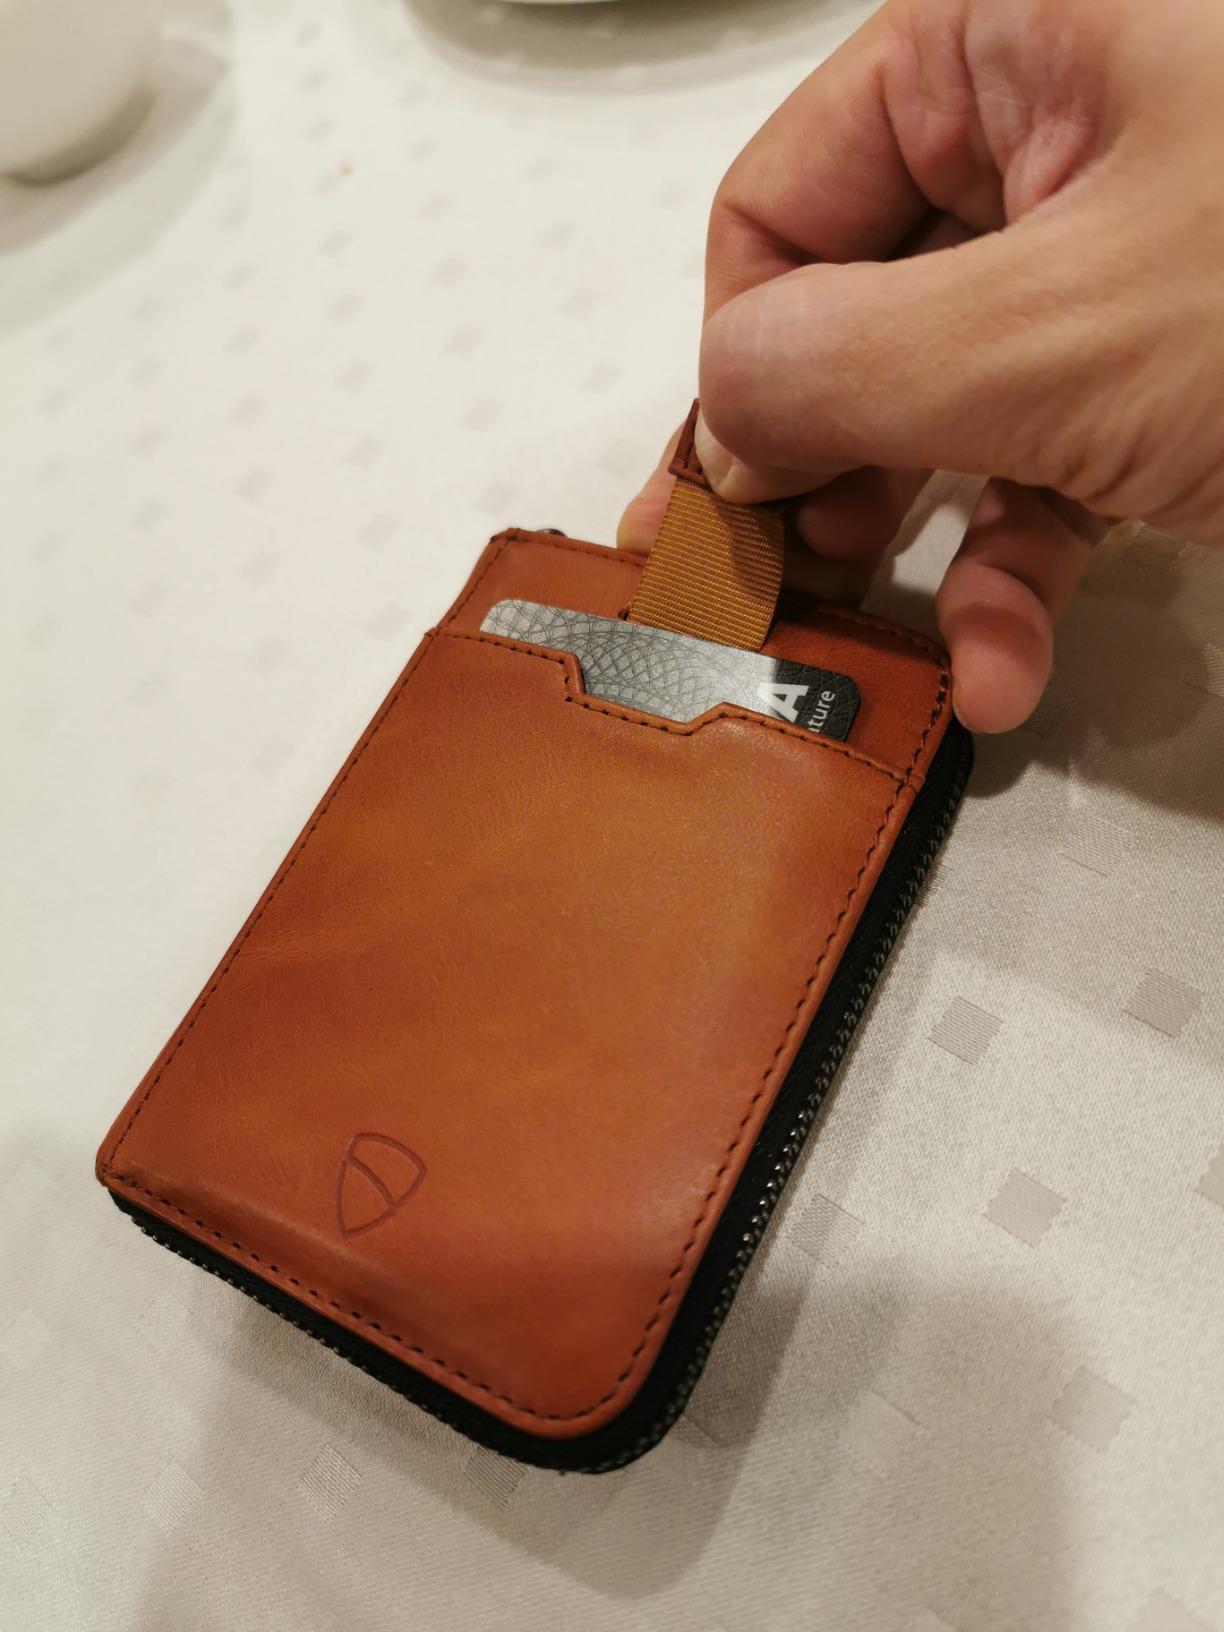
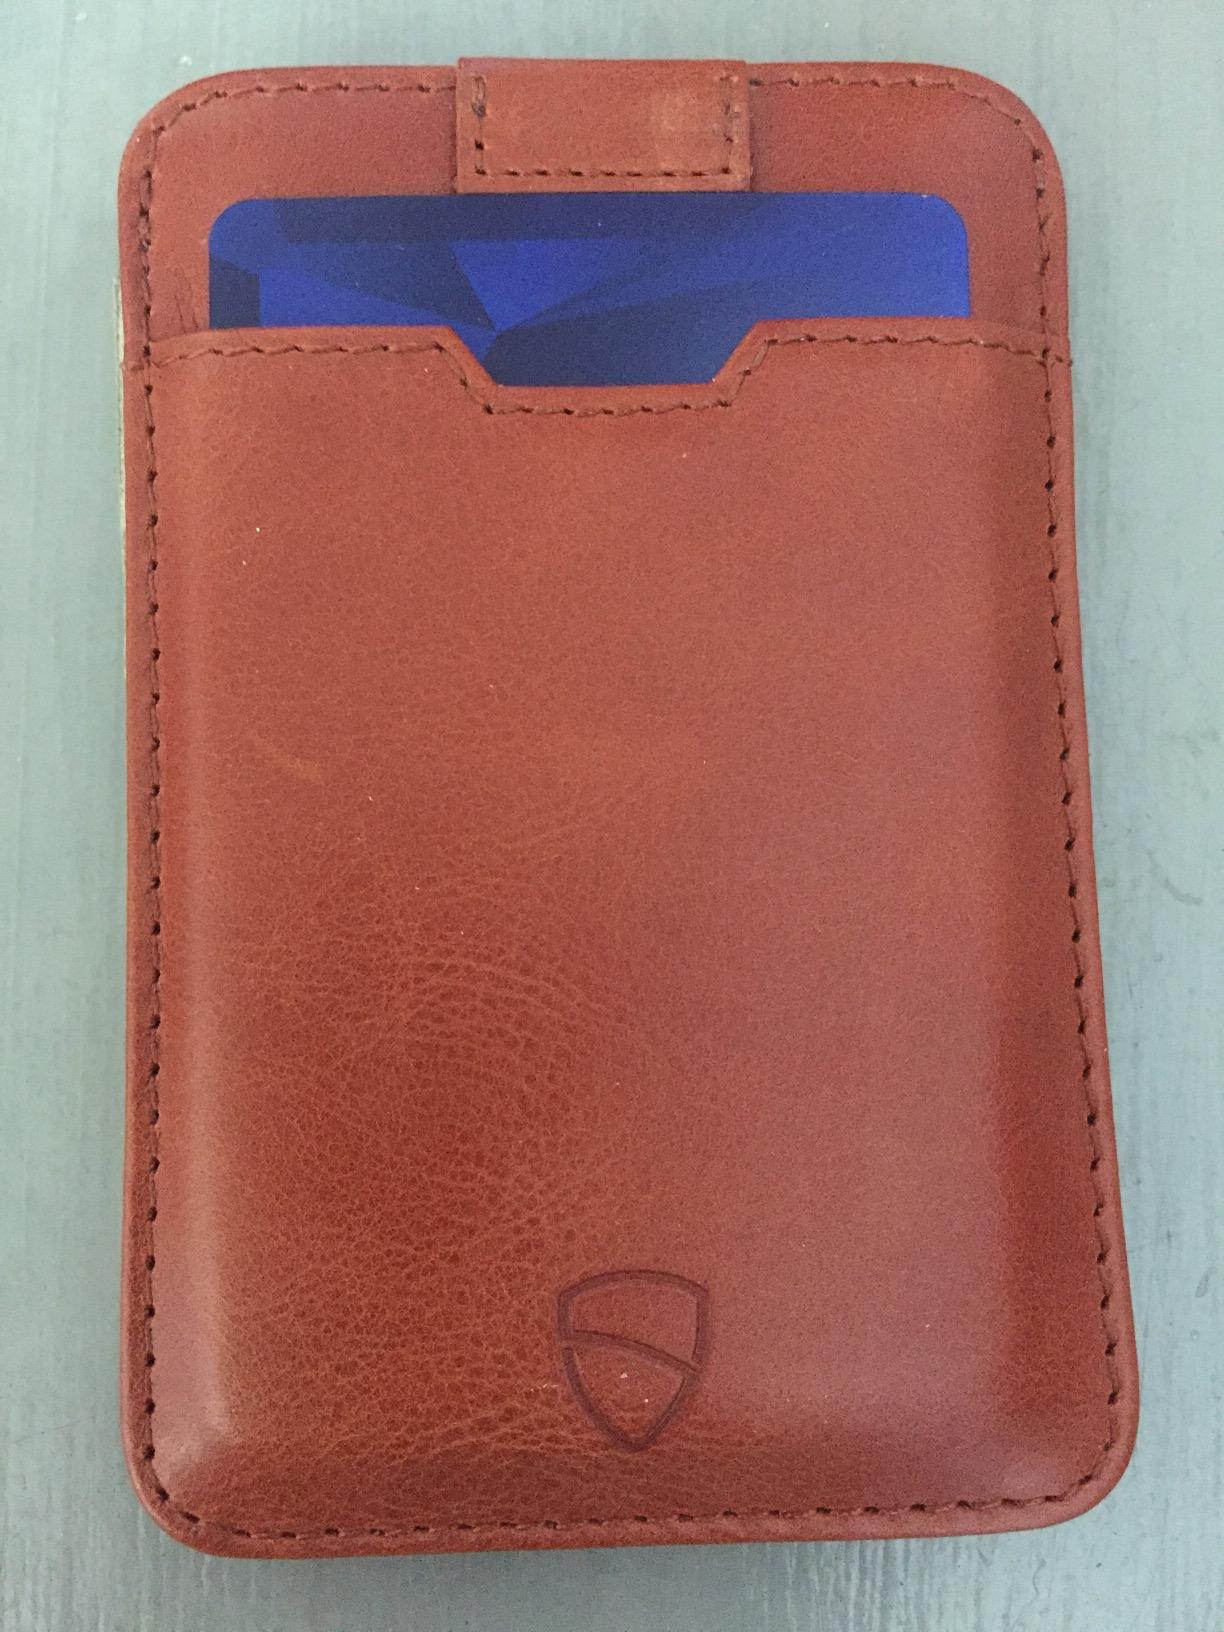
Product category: accessories_wallet
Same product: no